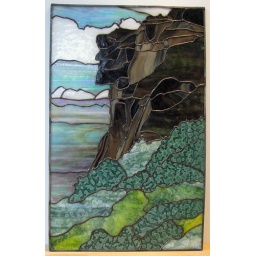
Old Man of the Mountain. Copper foil stained glass. 22&amp;quot;H X 14&amp;quot;W. Up against white wall